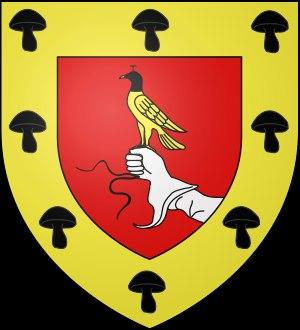
L’histoire de Houilles est celle d’un village rural, Houilles, qui est progressivement englobé dans la banlieue parisienne. Il s’industrialise, s’urbanise, fait partie de la banlieue rouge, puis, avec l'évolution sociologique de la ville et l'évolution politique du département, sort de cette banlieue rouge.